Syrians in Germany

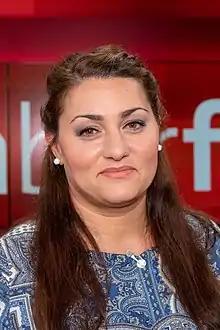
Lamya Kaddor, member of German parliament (Bundestag)

According to data from the Federal Office for Migration and Refugees (BAMF), Muslims made up the majority of first-time Syrian asylum applicants in Germany between 2010 and 2024. According to the report, 88.91% of Syrian applicants professed Islam. Christians represented a religious minority at 2.61%, followed by Yazidis at 2.04%. Approximately 0.64% of applicants stated that they did not belong to any religion. For 5.8%, their religious affiliation was either unknown or they belonged to other or unspecified religious communities.